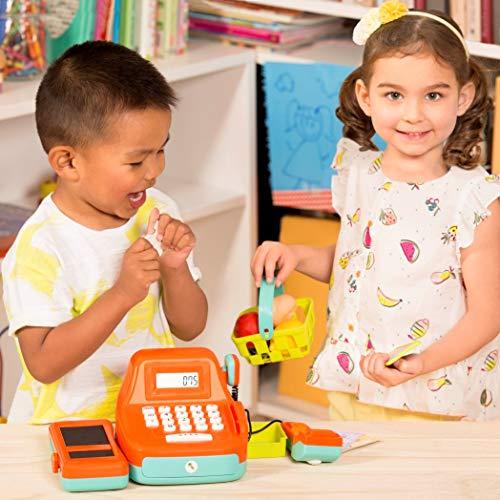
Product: Battat Cash Register Toy Playset – Pretend Play Kids Calculator Cash Register with Accessories for 3+ (26-Pieces)
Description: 26 pieces: this set of pretend play toys for kids include 1 cash register, 1 cash drawer key, 3 Coins, 15 paper bills, 1 pretend credit card, 4 pretend veggies and 1 grocery basket.
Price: $21.95
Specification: ProductDimensions:7.2x6x12inches|ItemWeight:2.25pounds|ShippingWeight:2.4pounds(Viewshippingratesandpolicies)|DomesticShipping:ItemcanbeshippedwithinU.S.|InternationalShipping:ThisitemcanbeshippedtoselectcountriesoutsideoftheU.S.LearnMore|ASIN:B01G65WWVW|Itemmodelnumber:BT2226Z|Manufacturerrecommendedage:36months-8years|Batteries:2AAbatteriesrequired.(included)